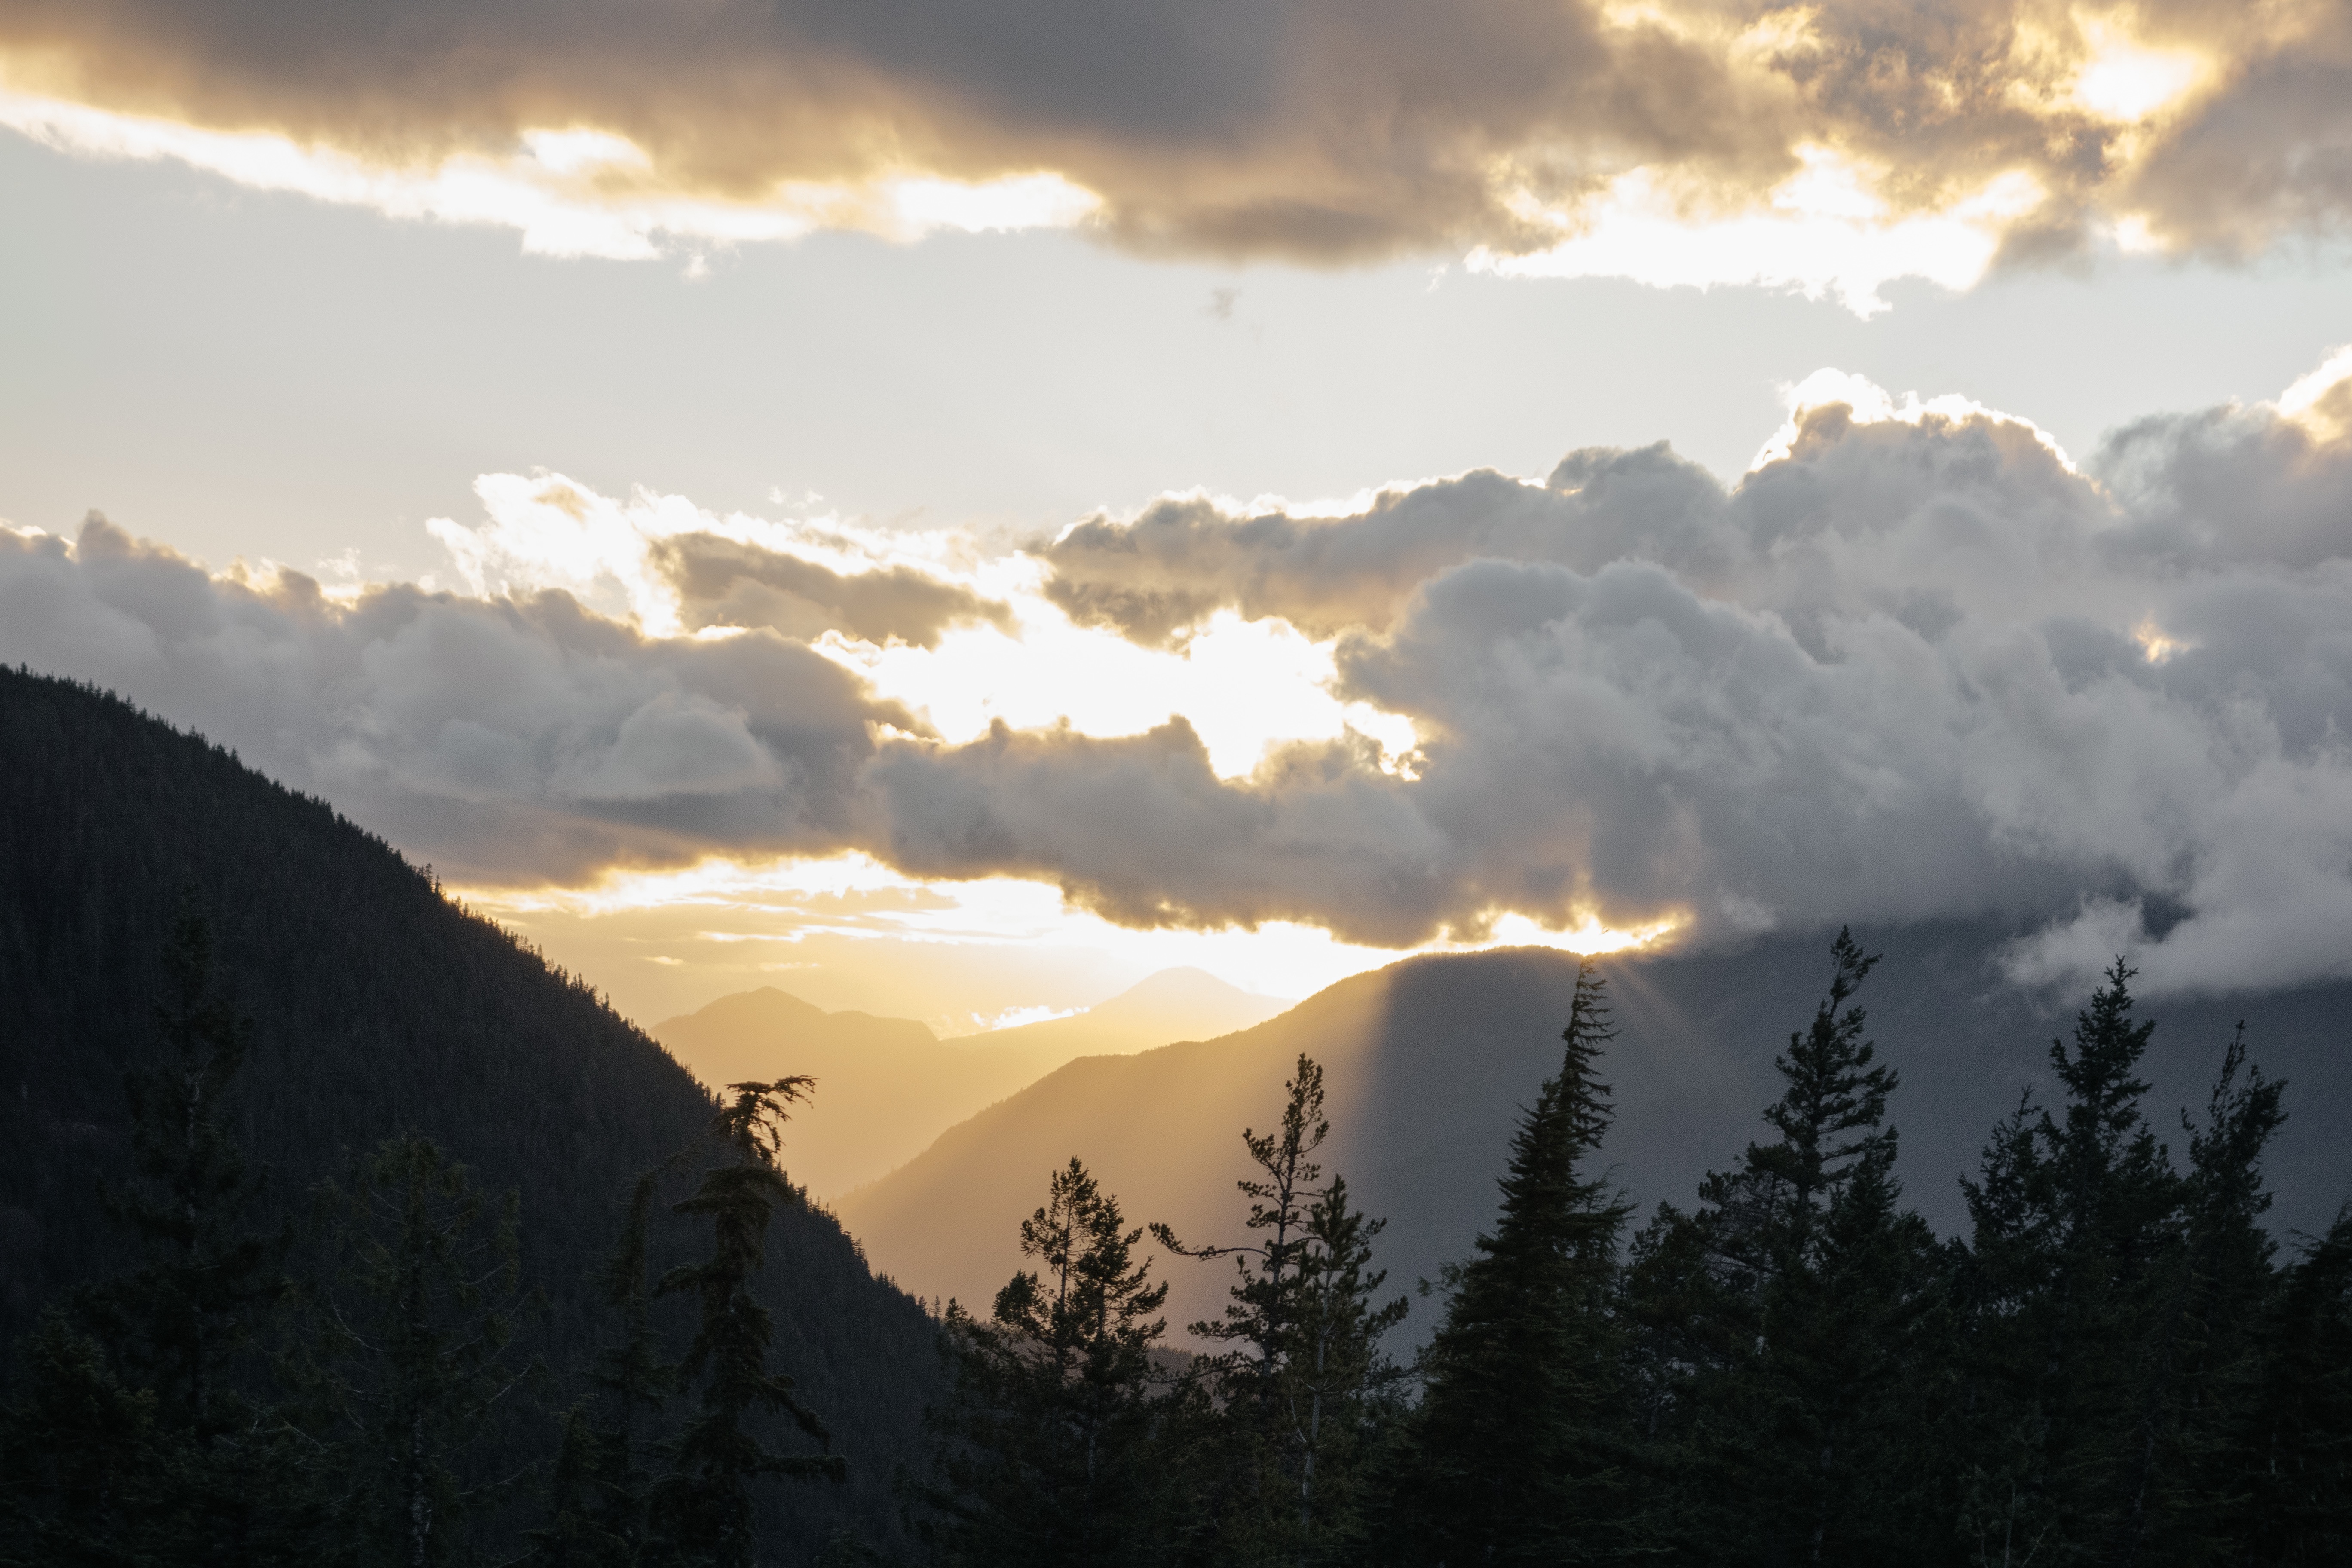
nature, mountain, cloud, sky, sun, sunrise, sunset, sunlight, morning, hill, dawn, mountain range, dusk, weather, meteorological phenomenon, atmospheric phenomenon, mountainous landforms